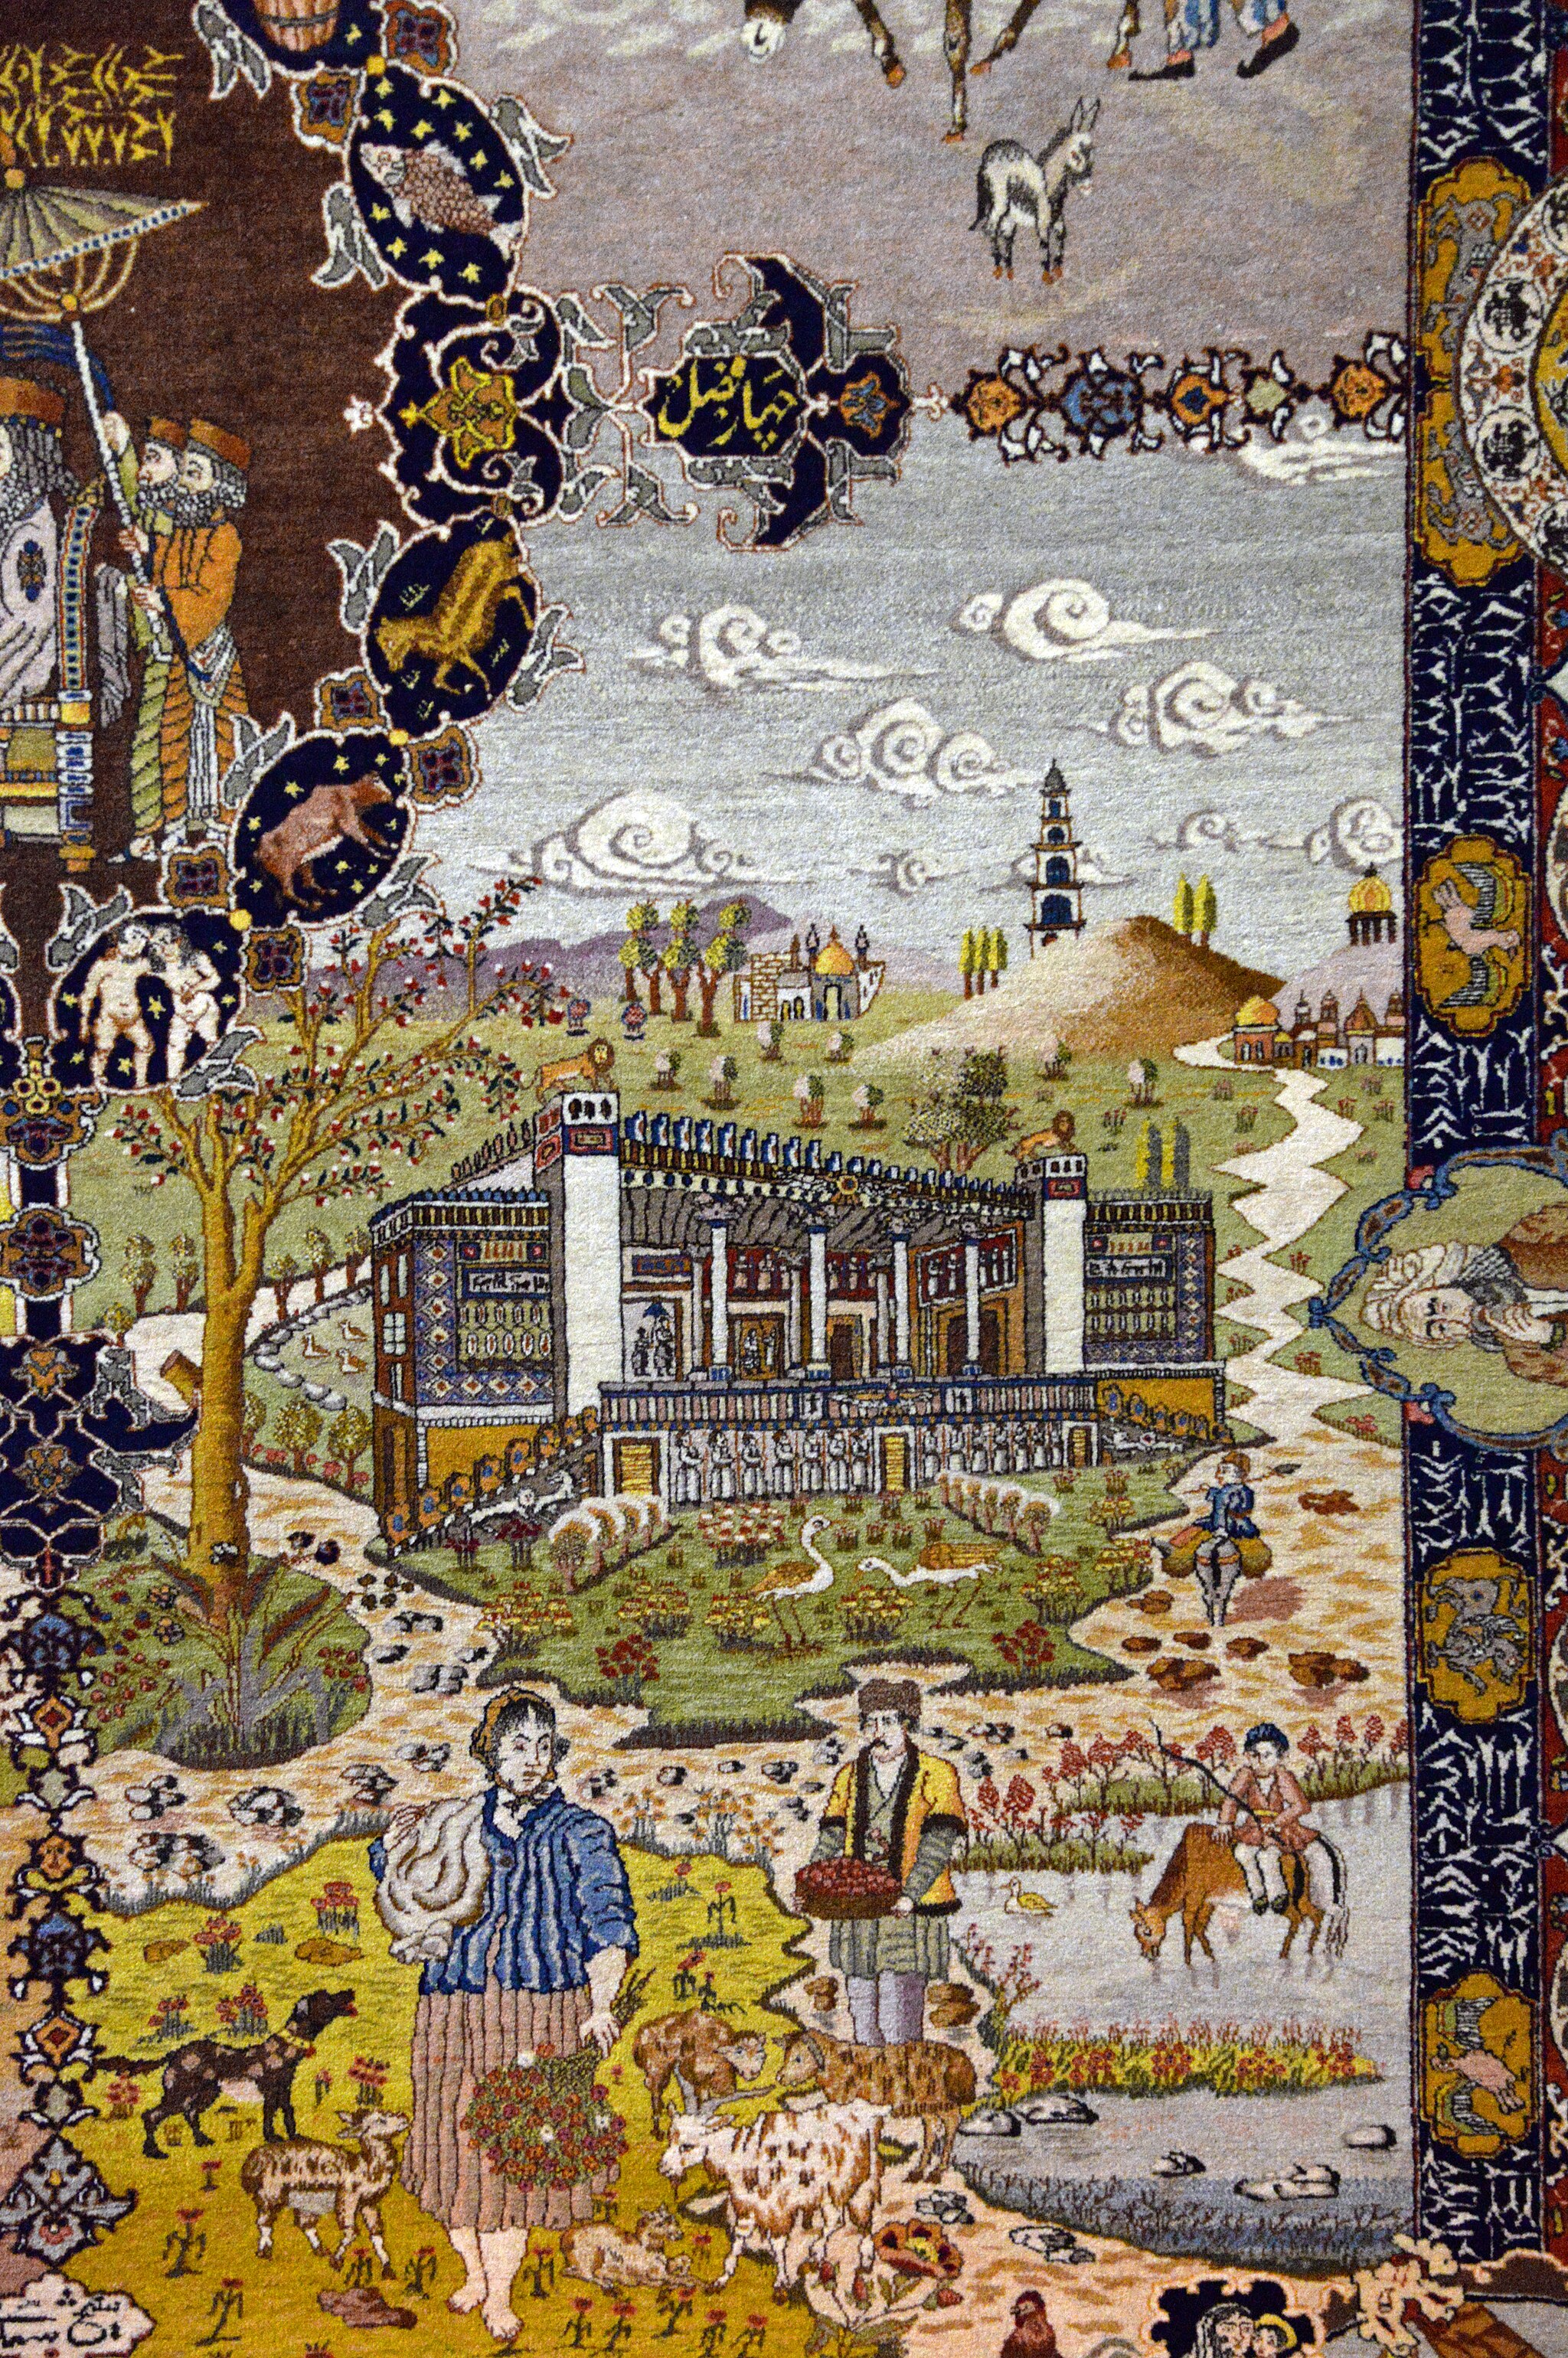
Title: Irnc059-Teheran-W muzeum Dywanów
Description: Tehran in 2017 (photographed by Wojciech Kocot)
Date: 28 September 2017
Categories: Carpet Museum of Iran, Uploaded with pattypan, Self-published work, Persepolis in art, Tehran in 2017 (photographed by Wojciech Kocot)